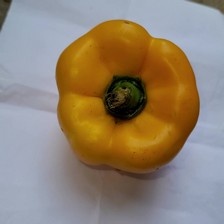
Label: capsicum